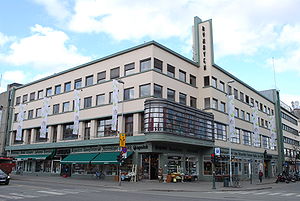
Byhaven
Byhaven på Olav Tryggvasons gate
Byhaven er et indkøbscenter i centrum af Trondheim, Norge. Centret ligger på Olav Tryggvasons gate 28. Byhaven har til sammen 42 butikker og spisesteder.